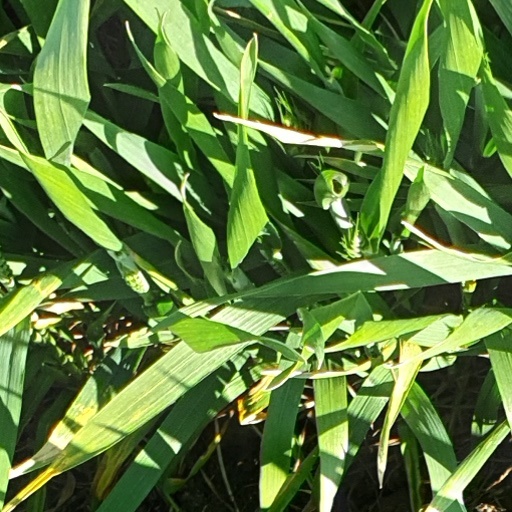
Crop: wheat